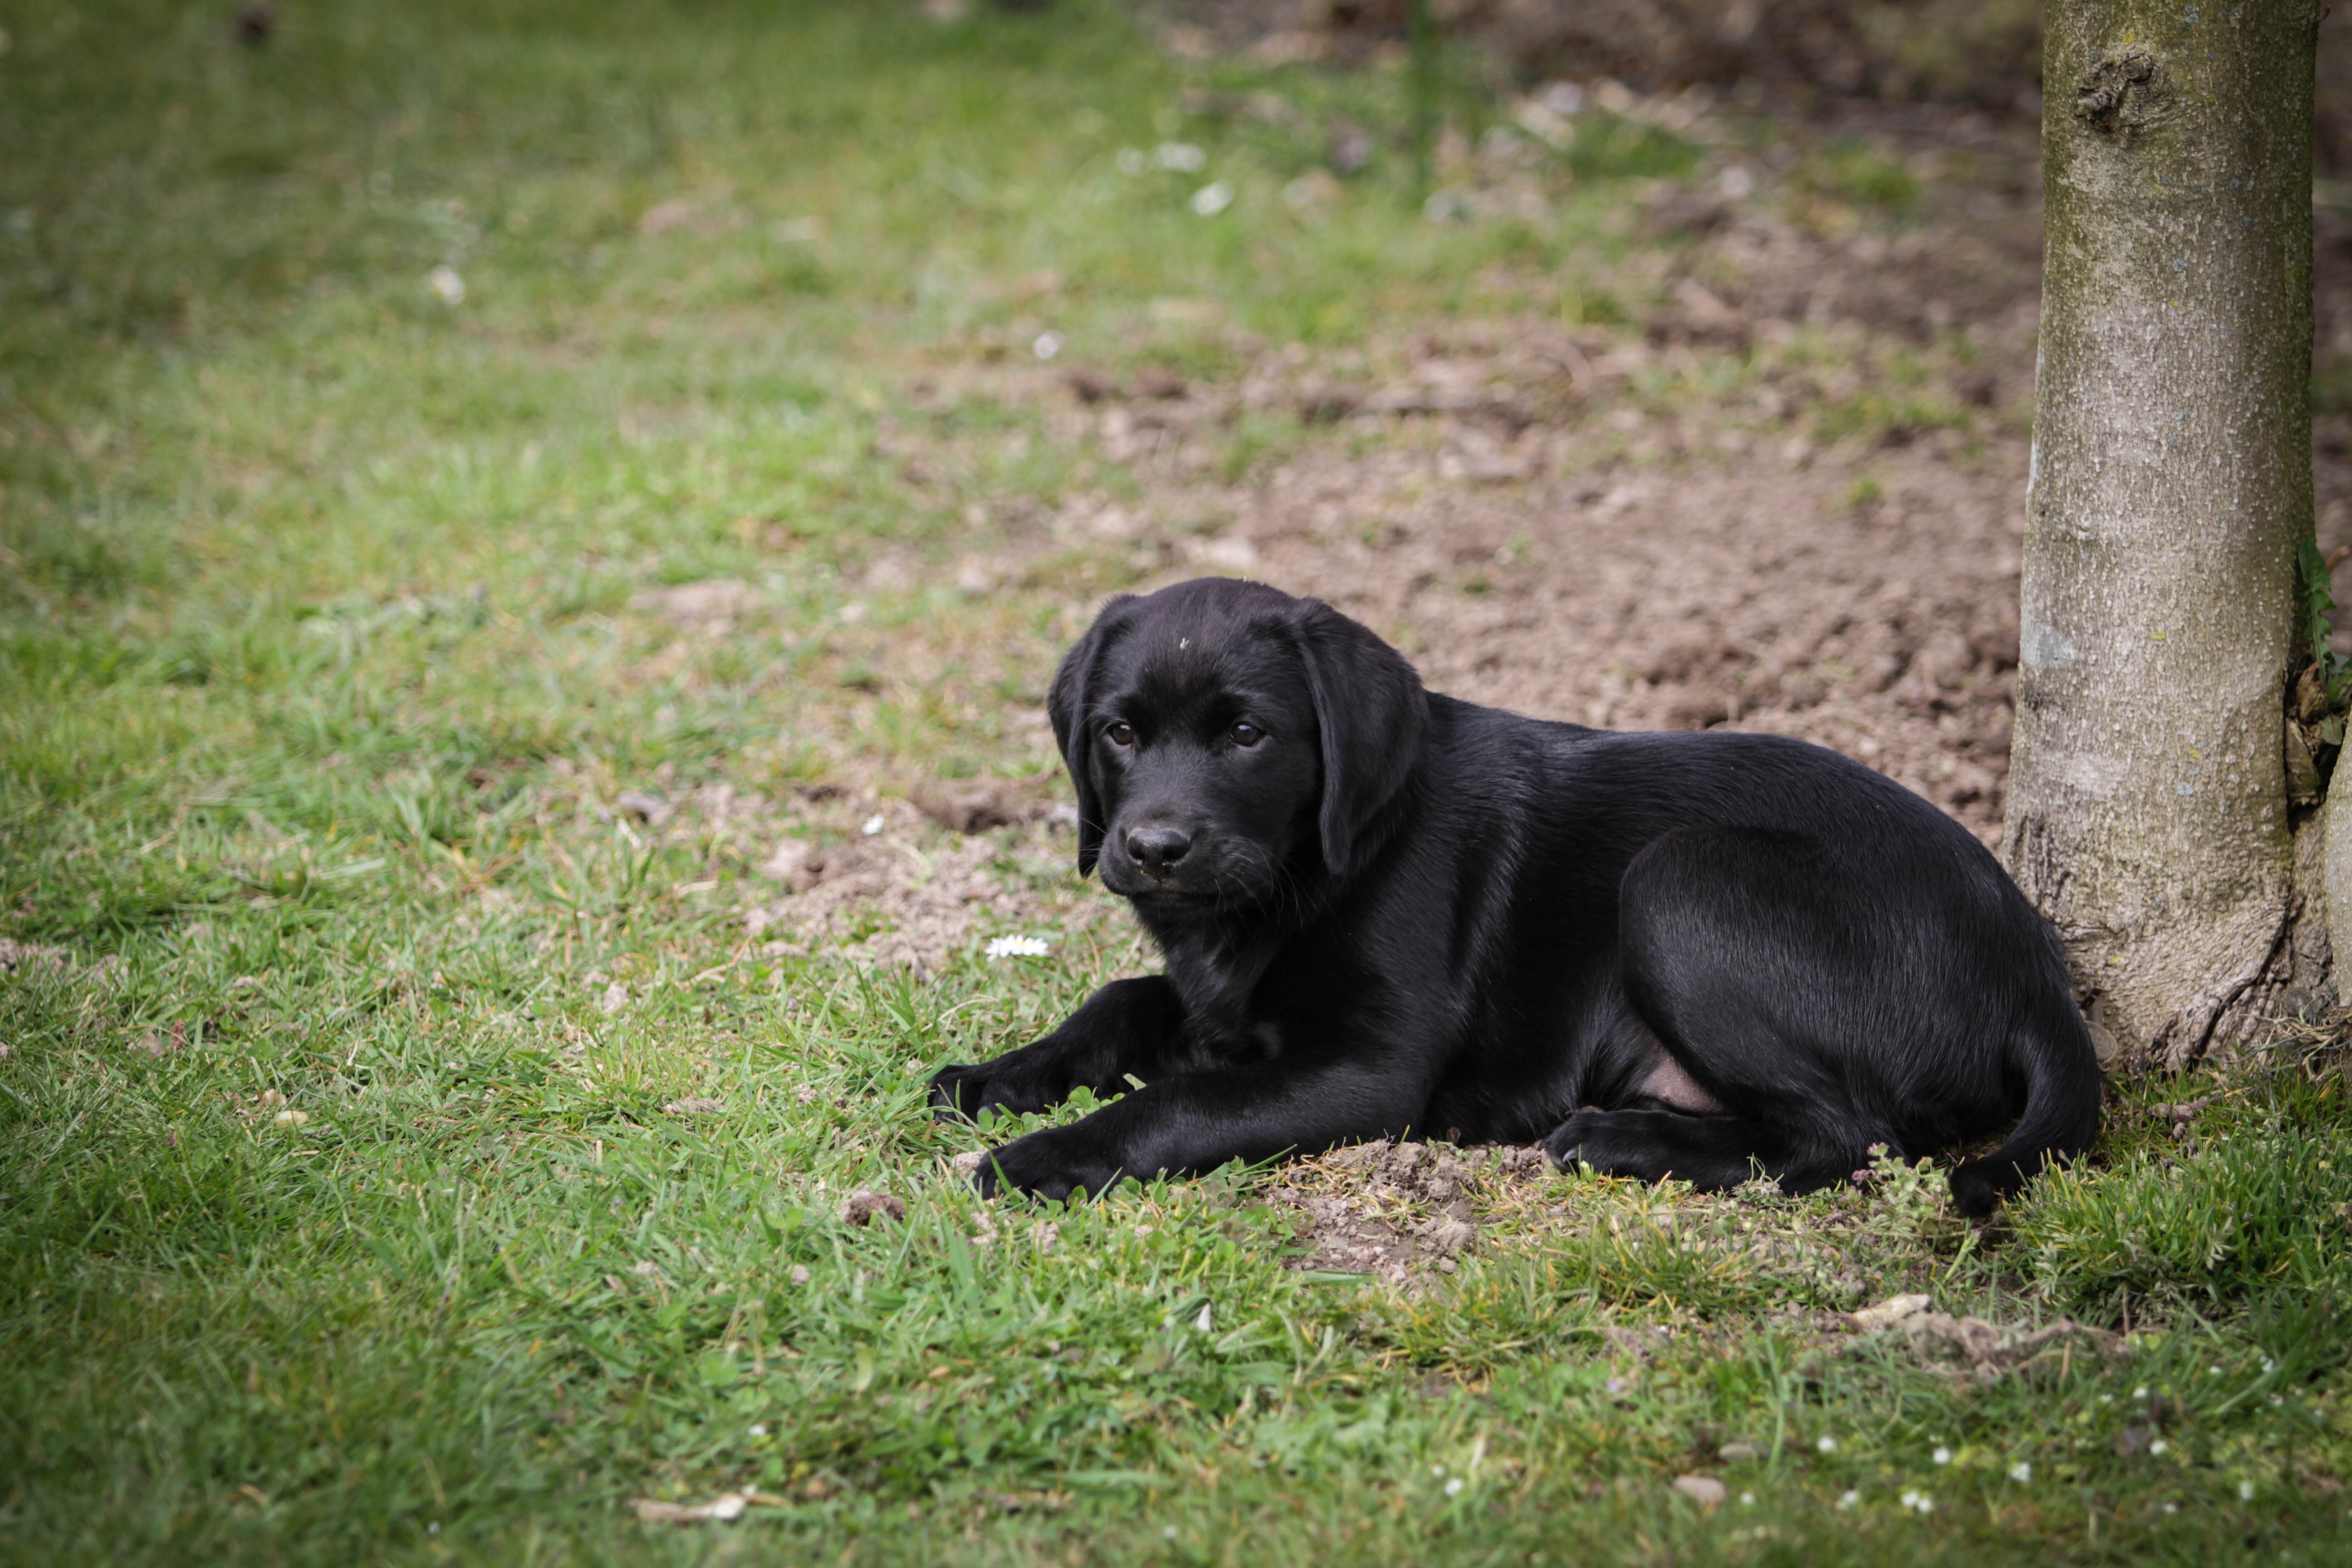
puppy, dog, cute, young, mammal, black dog, vertebrate, labrador retriever, labrador, retriever, purebred dog, young dog, flat coated retriever, dog like mammal